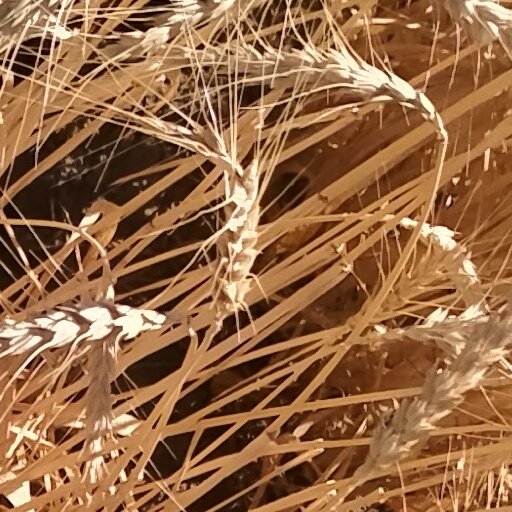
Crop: wheat